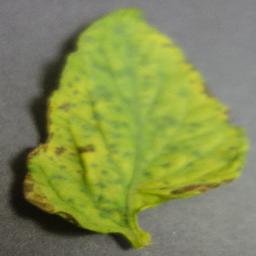
Label: Tomato___Tomato_Yellow_Leaf_Curl_Virus